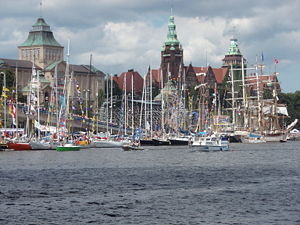
Unionen af Baltiske Byer / Medlemsbyer
Szczecin (Stettin, Polen): The Tall Ships' Races 2007
Unionen af Baltiske Byer, UBC er en sammenslutning af 107 byer i ti lande omkring Østersøen. Unionen tjener som et decentralt netværk på tværs af grænserne for kommunalt samarbejde i Østersøregionen.